Aviation Section, U.S. Signal Corps

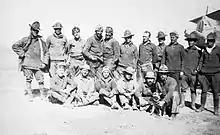
Members of the 1st Aero Squadron in Mexico, 1916

Following Villa's raid on Columbus, New Mexico, on 9 March 1916, the 1st Aero Squadron was attached to Major General John J. Pershing's punitive expedition. It consisted of 11 pilots, 84 enlisted men (including two medics), a civilian mechanic, and was supported by an engineer officer and 14 men. Eight Curtiss JN-3s were disassembled at Fort Sam Houston on 12 March and shipped the next day by rail to Columbus, along with half of the squadron's motorized transportation: ten Jeffrey trucks, one automobile, and six motorcycles. Two other trucks were received in Columbus and all of the trucks assigned to the expedition's quartermaster. The JN-3s were reassembled as they were off-loaded on 15 March, the date the first column marched into Mexico. The first observation mission flown by the squadron, and the first American military reconnaissance flight over foreign territory, was flown the next day and lasted 51 minutes with Dodd at the controls and Foulois observing.